Mani Hoffman

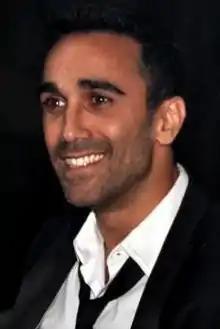
Hoffman in 2012

In 2001, Hoffman collaborated with The Supermen Lovers. He co-wrote the platinum hit, "Starlight", with Guillaume Atlan, and is the lead singer on the song. It became one of the most exported French tracks around the world, and made Mani an important figure of "French Touch" movement along with Daft Punk, Cassius, Modjo and others. Over the next few years, Mani worked with French and British house/electro artists, such as DJ Cole, DJ Fudge, Trouble Men, Frank Roger, School, Junior Jack, and JC Sindress and Bel Amour. During this time, Mani signed with multiple labels, such as BMG, Sony, and Warner Music.